Terence English

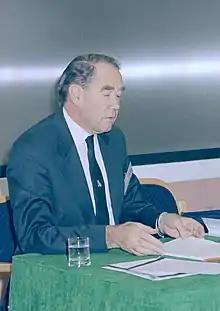
English in 1997

In his penultimate year of engineering, he unexpectedly inherited £2,000 from a family trust and decided this would enable him to change to medicine and spend his professional career as a doctor rather than an engineer. English applied to Guy's Medical School and was accepted by the Dean, George Houston providing he finished his engineering degree successfully. He did this and George Houston was later to play a key role in English's career when he agreed to readmit him after he had resigned during the 2nd year of his studies. Later, he was awarded an honorary fellowships of Guy's Hospital at the same time as Houston.